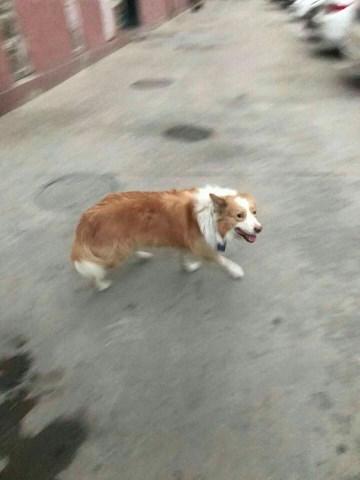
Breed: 2594-n000109-Border_collie